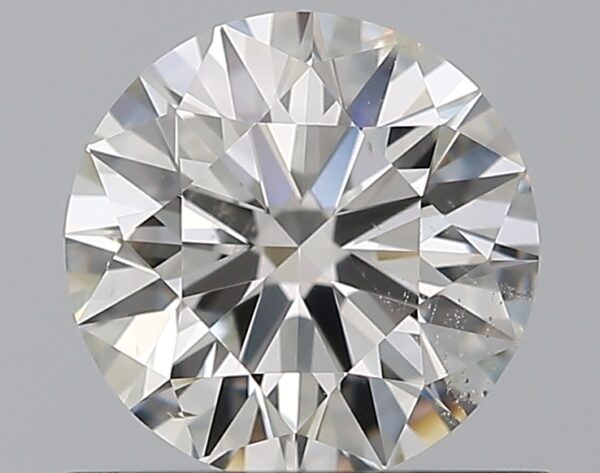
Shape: round
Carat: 0.7
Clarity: SI1
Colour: I
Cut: EX
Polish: EX
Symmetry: VG
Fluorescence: F
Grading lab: GIA
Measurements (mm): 5.67 x 5.7 x 3.51